Simone Weil

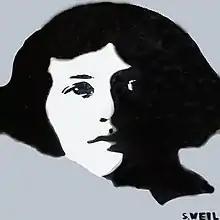
Street art image of Simone Weil in Berlin-Kreuzberg (2019)

During her lifetime, Weil was known only in relatively narrow circles and even in France her essays were mostly read only by those interested in radical politics. During the first decade after her death, Weil rapidly became famous, attracting attention throughout the West. For the third quarter of the 20th century, she was widely regarded as the most influential person in the world on new work concerning religious and spiritual matters. Her philosophical, social and political thought also became popular, although not to the same degree as her religious work.